Colt Canada C7 and C8

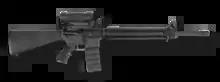
C7A1 with ELCAN 3.4× optical sight and rear back up iron sight (BUIS) and TRIAD mount at the front sight base in Danish service.

Colt and Diemaco also paired up to develop a squad automatic weapon variant of the series. The Diemaco Light Support Weapon (LSW) features an enlarged straight gas tube and an almost 1 inch thick heavy barrel to make the barrel less susceptible for overheating and hence increase the sustained or effective rate of fire capability. The LSW can only fire automatically and uses a proprietary Diemaco hydraulic buffer assembly. The LSW has a boxy square handguard with a carrying handle and a vertical foregrip that can be used as a monopod.